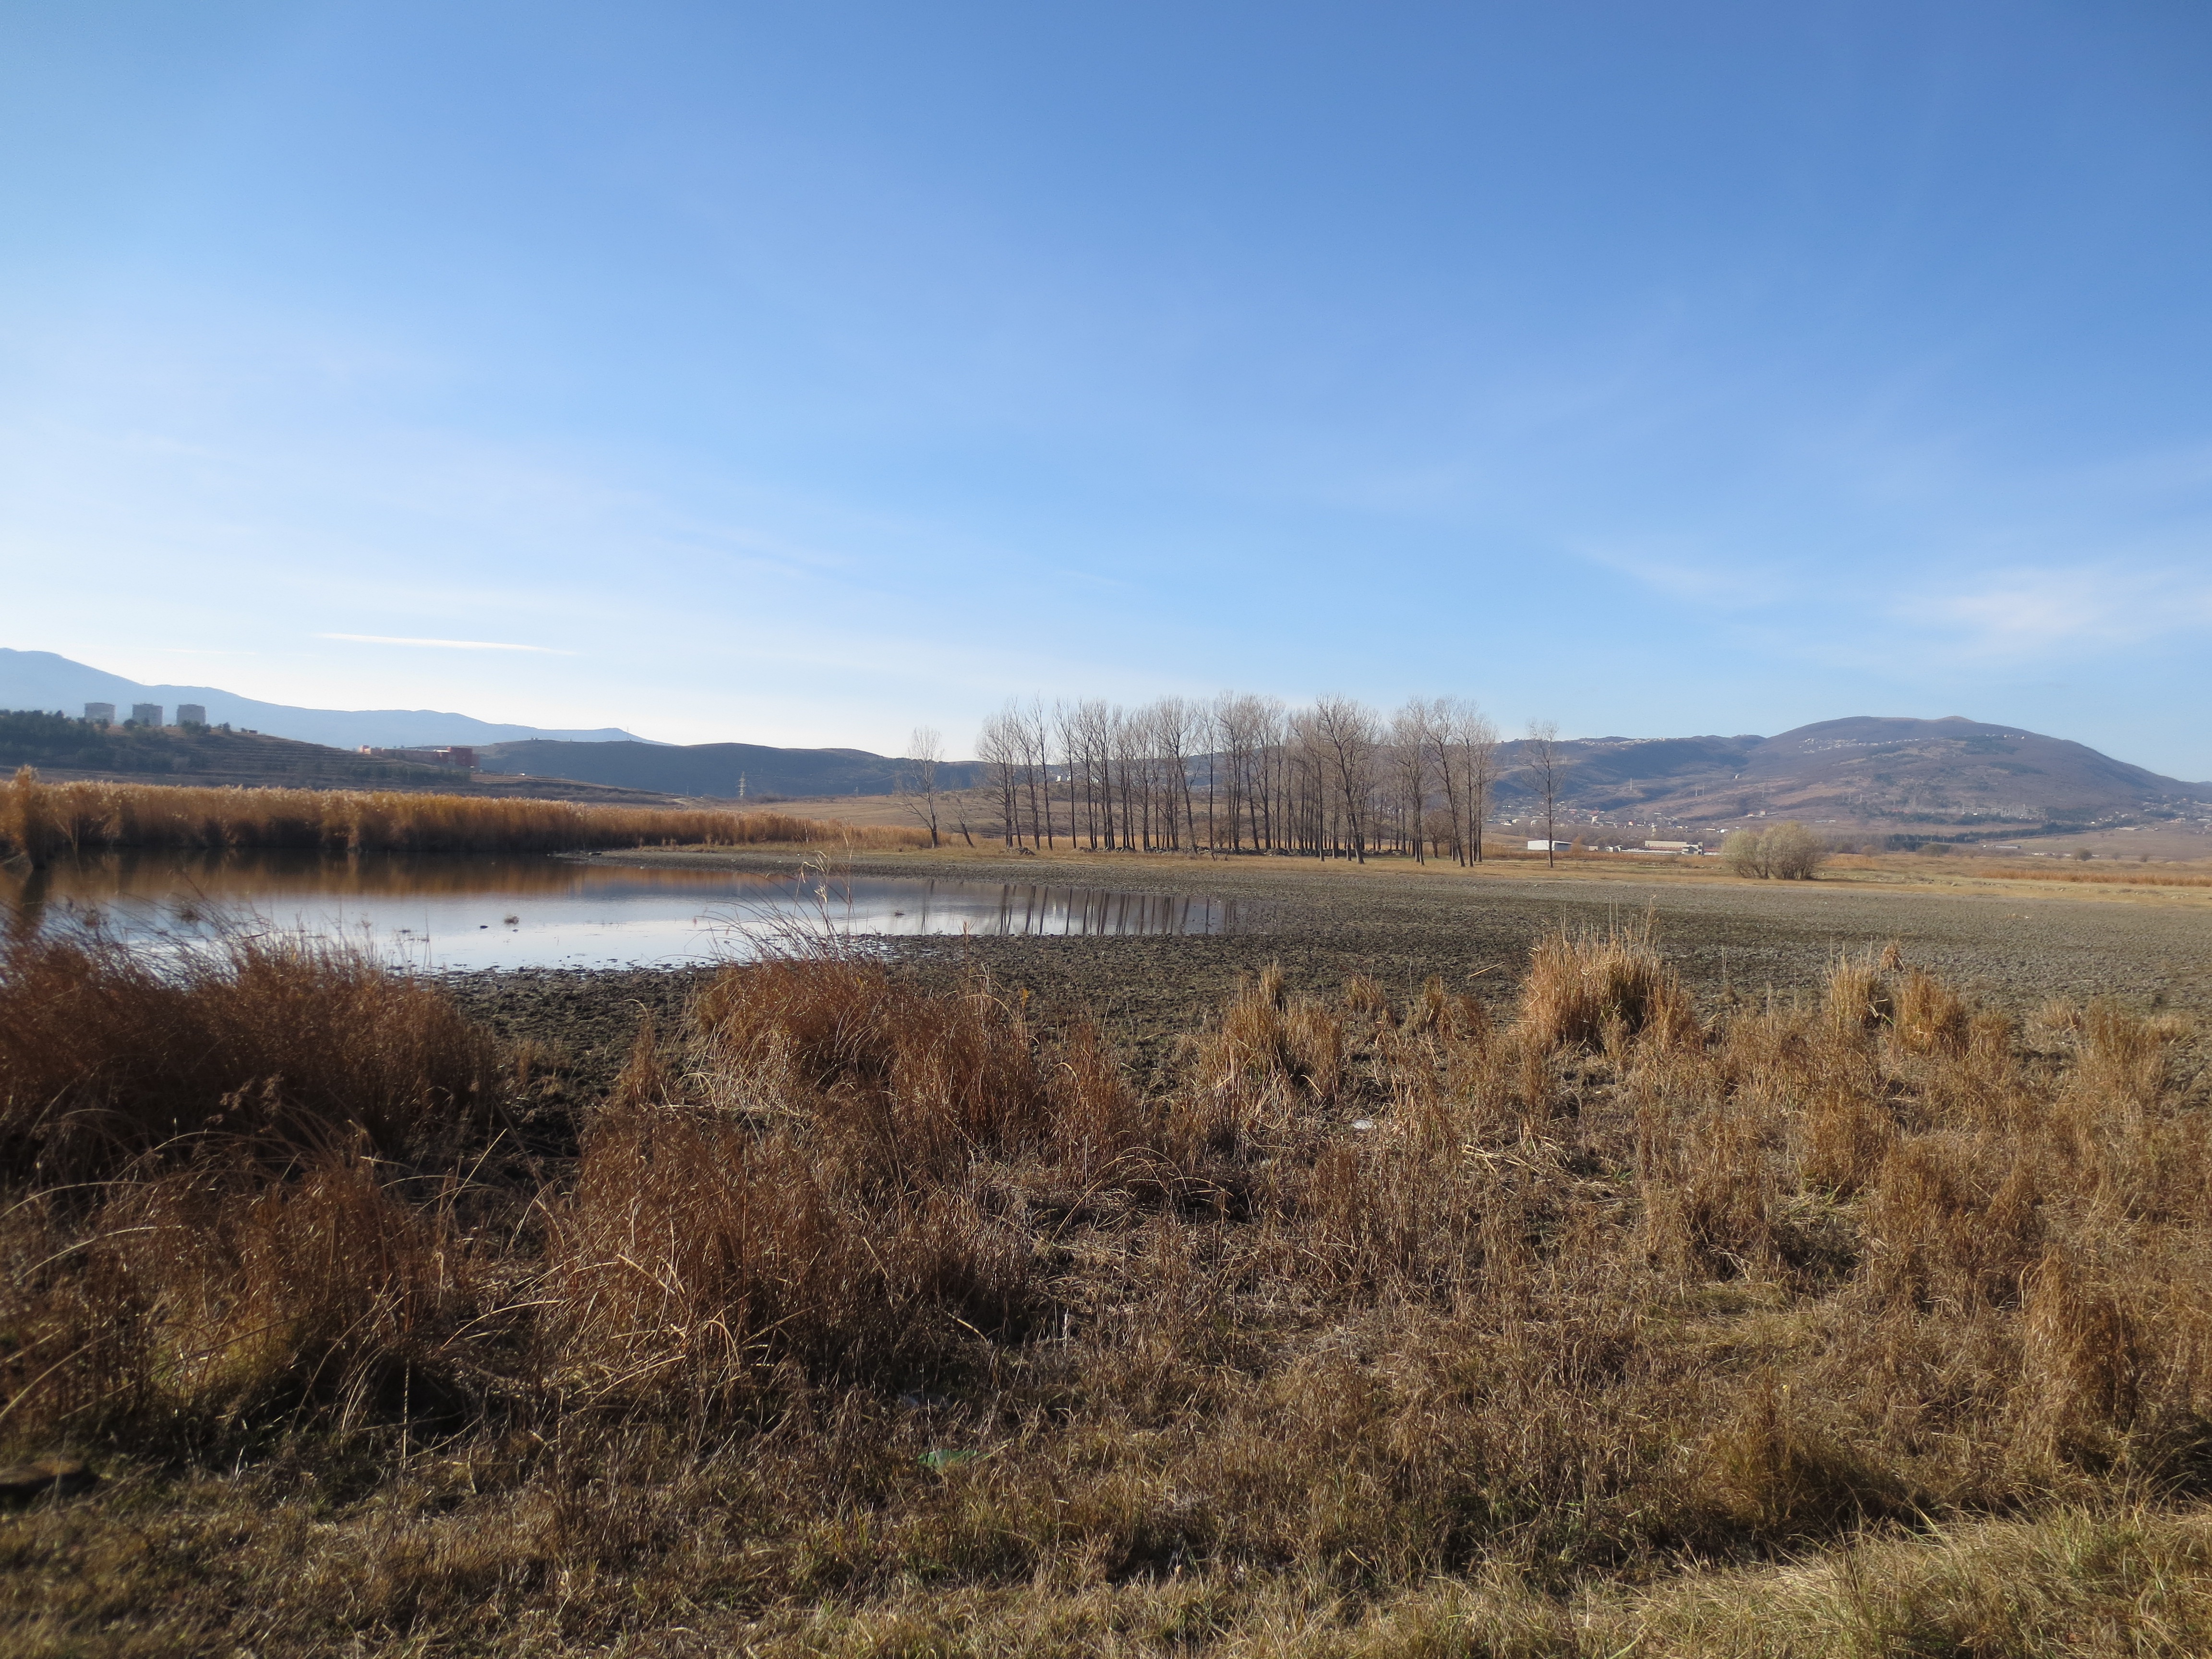
landscape, nature, outdoor, marsh, wilderness, mountain, prairie, hill, lake, view, land, wild, environment, scenic, natural, scenery, reservoir, plain, badlands, wetland, bog, plateau, georgia, tbilisi, habitat, loch, ecosystem, steppe, rural area, natural environment, geographical feature, lisi lake